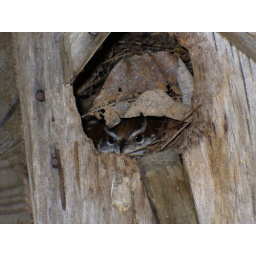
Mama wren nesting in bird house on back porch